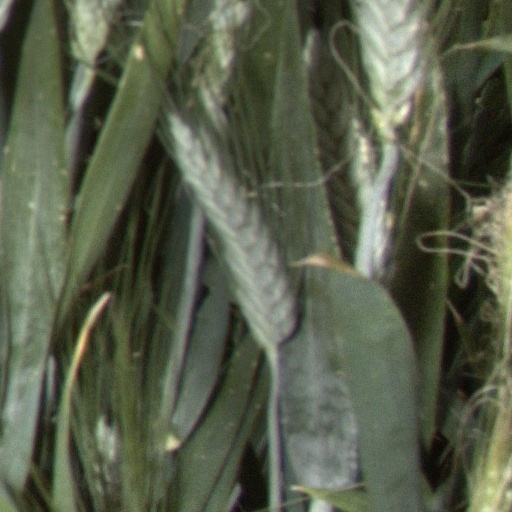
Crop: wheat